The Poor Boob

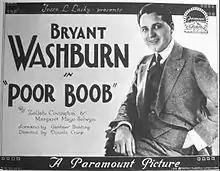
Lobby card

The Poor Boob is a lost 1919 American silent comedy film directed by Donald Crisp and produced by Paramount Pictures. It starred Bryant Washburn, Wanda Hawley, Richard Rosson, Theodore Roberts, Raymond Hatton, and Jay Dwiggins.